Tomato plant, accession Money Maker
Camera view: horizontal (90 deg, fisheye); turntable rotation: 60 degrees
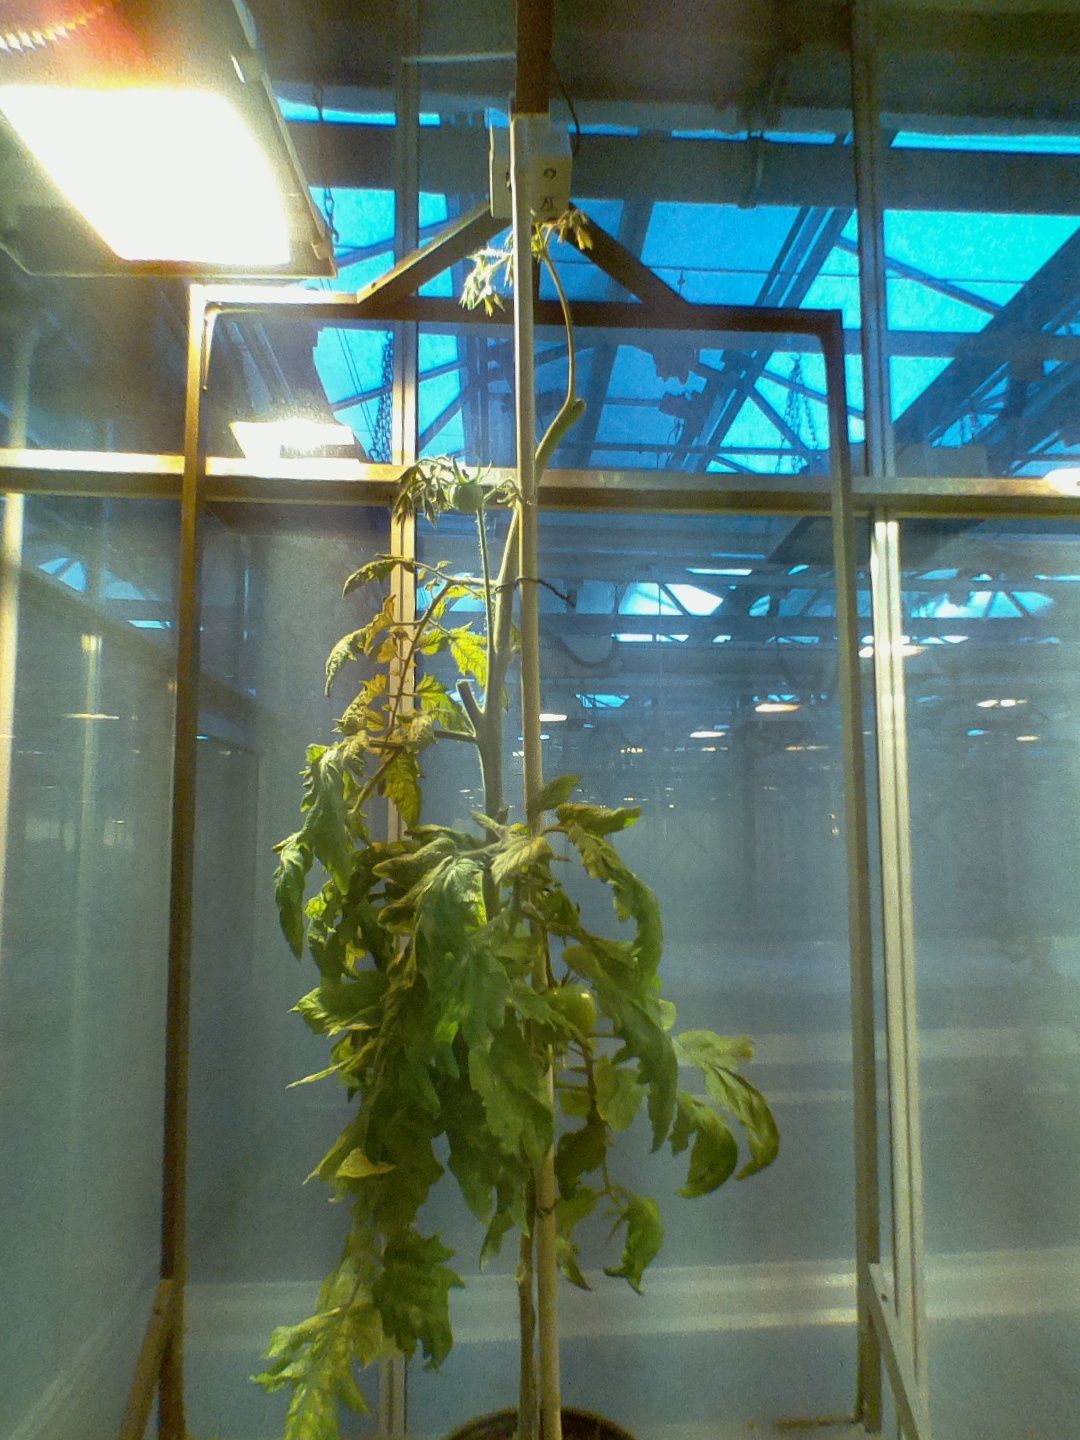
BBCH growth stage 75: 50%-60% of final fruit size